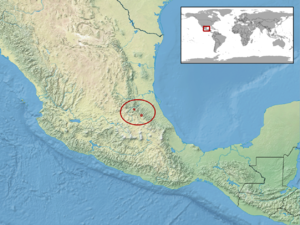
Ficimia hardyi est une espèce de serpents de la famille des Colubridae.